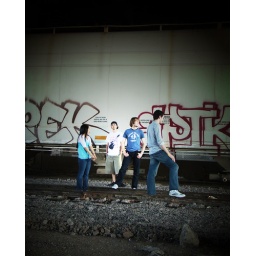
we went under ground to the train tracks. luckly we didnt get into any trouble